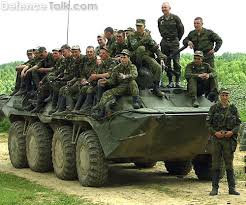
Label: BTR